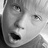
Emotion: surprise